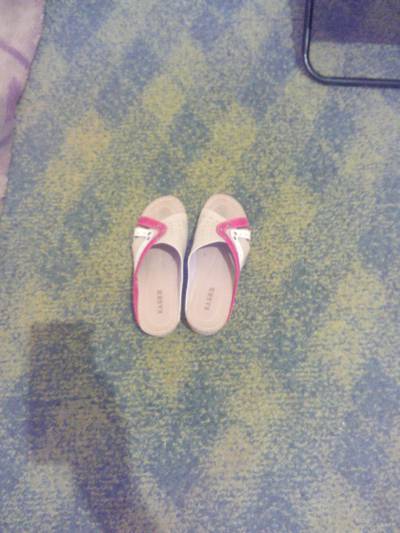
Waste category: shoes